2000 National Society of Film Critics Awards

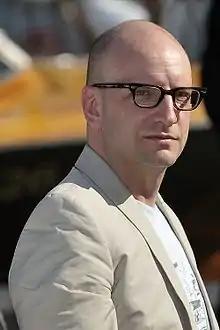
Steven Soderbergh, Best Director winner

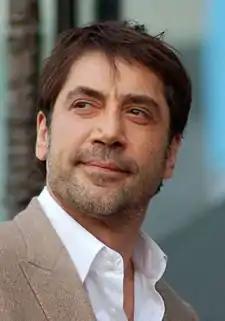
Javier Bardem, Best Actor winner

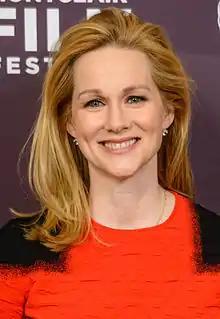
Laura Linney, Best Actress winner

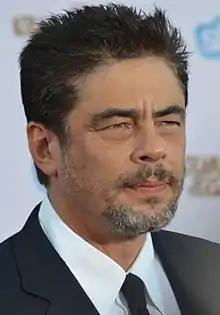
Benicio del Toro, Best Supporting Actor winner

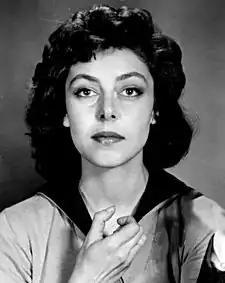
Elaine May, Best Supporting Actress winner

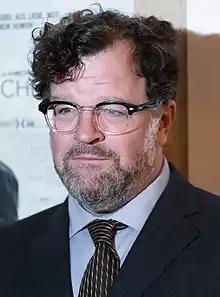
Kenneth Lonergan, Best Screenplay winner

1. Steven Soderbergh – "Traffic" and "Erin Brockovich"